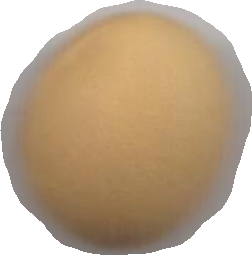
Variety: Grobogan